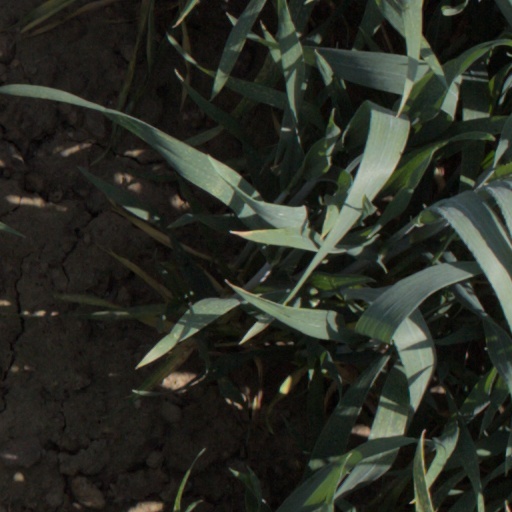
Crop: wheat